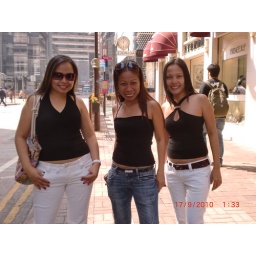
its me in black without bag